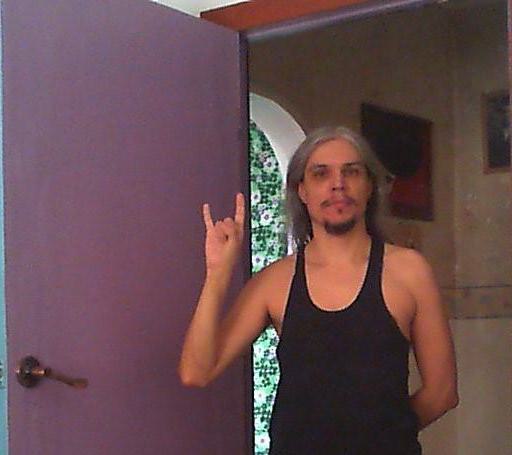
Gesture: rock